Evolution and the Catholic Church

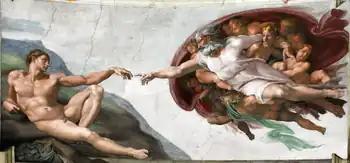
"The Creation of Adam", from the Sistine Chapel ceiling, by Michelangelo, c. 1511

"On the Origin of Species" was published in 1859, during the papacy of Pope Pius IX, who defined dogmatically papal infallibility during the First Vatican Council in 1869–70. The council has a section on "Faith and Reason" that includes the following on science and faith: